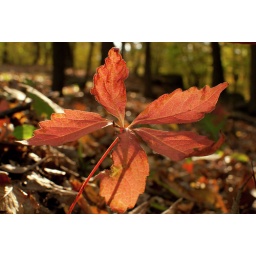
The last leaf in the forest still standing up.